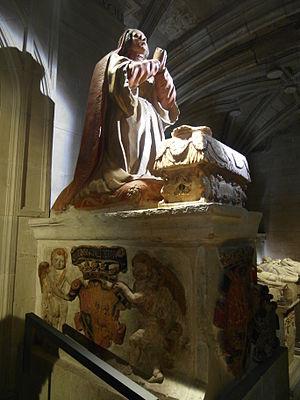
Cet article dresse la liste des reines de Navarre. Parce que les lois de Navarre n'interdisaient pas aux femmes d'hériter de la couronne, le royaume a été hérité ou transmis à plusieurs reprises par des femmes.
Étiennette de Foix est une reine consort de Navarre par son mariage en 1038, appelée aussi Estefanía de Foix.